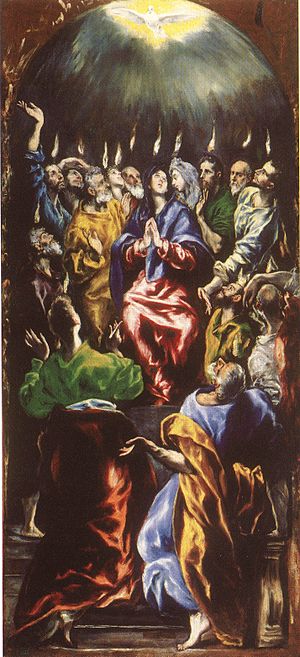
Åndsdåb
El Grecos "Den første åndedåb"
Åndsdåb er en stærk oplevelse og nærvær af helligånden. Begrebet bruges særlig af pinsebevægelsen. At være åndsdøbt eller fyldt af helligånden er noget den kristne kan søge og modtage.